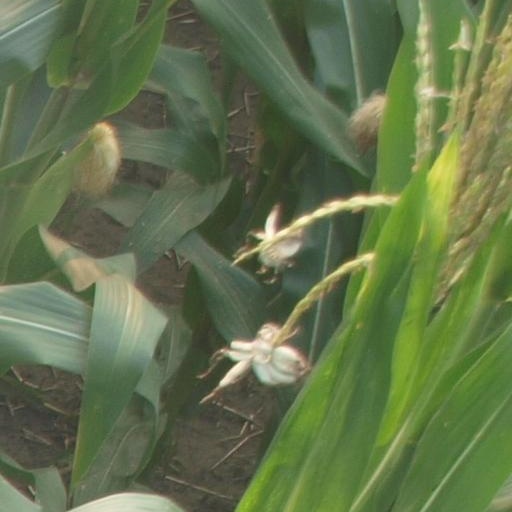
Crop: maize; corn